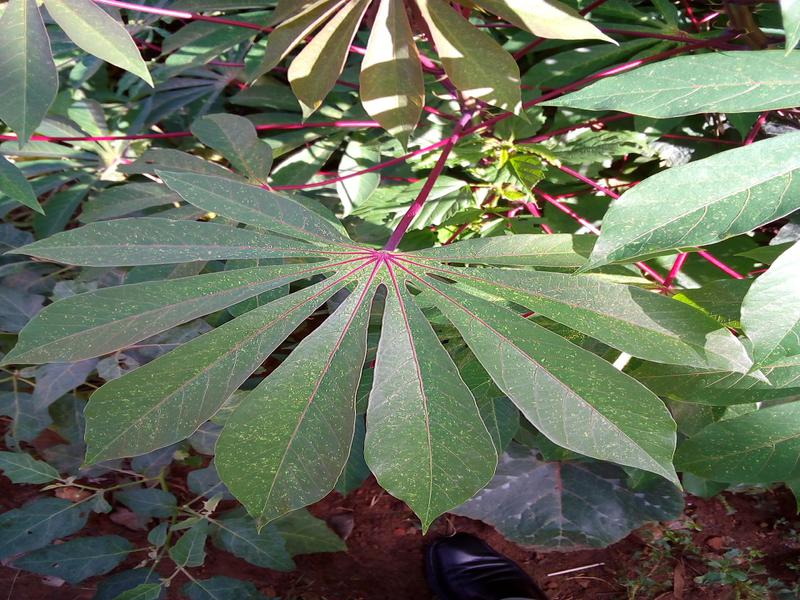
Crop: cassava
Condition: green_mottle